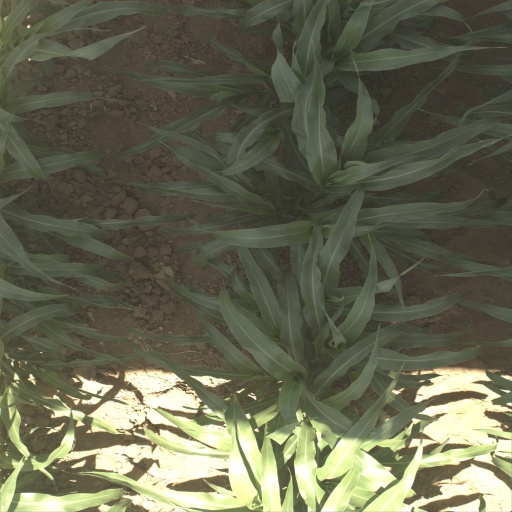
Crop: sorghum